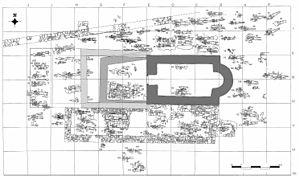
L'église de la Sainte-Parascève de Staničenje est une église orthodoxe serbe située à Staničenje, dans le district de Pirot et dans la municipalité de Pirot, en Serbie. Elle est inscrite sur la liste des monuments culturels de grande importance de la République de Serbie.